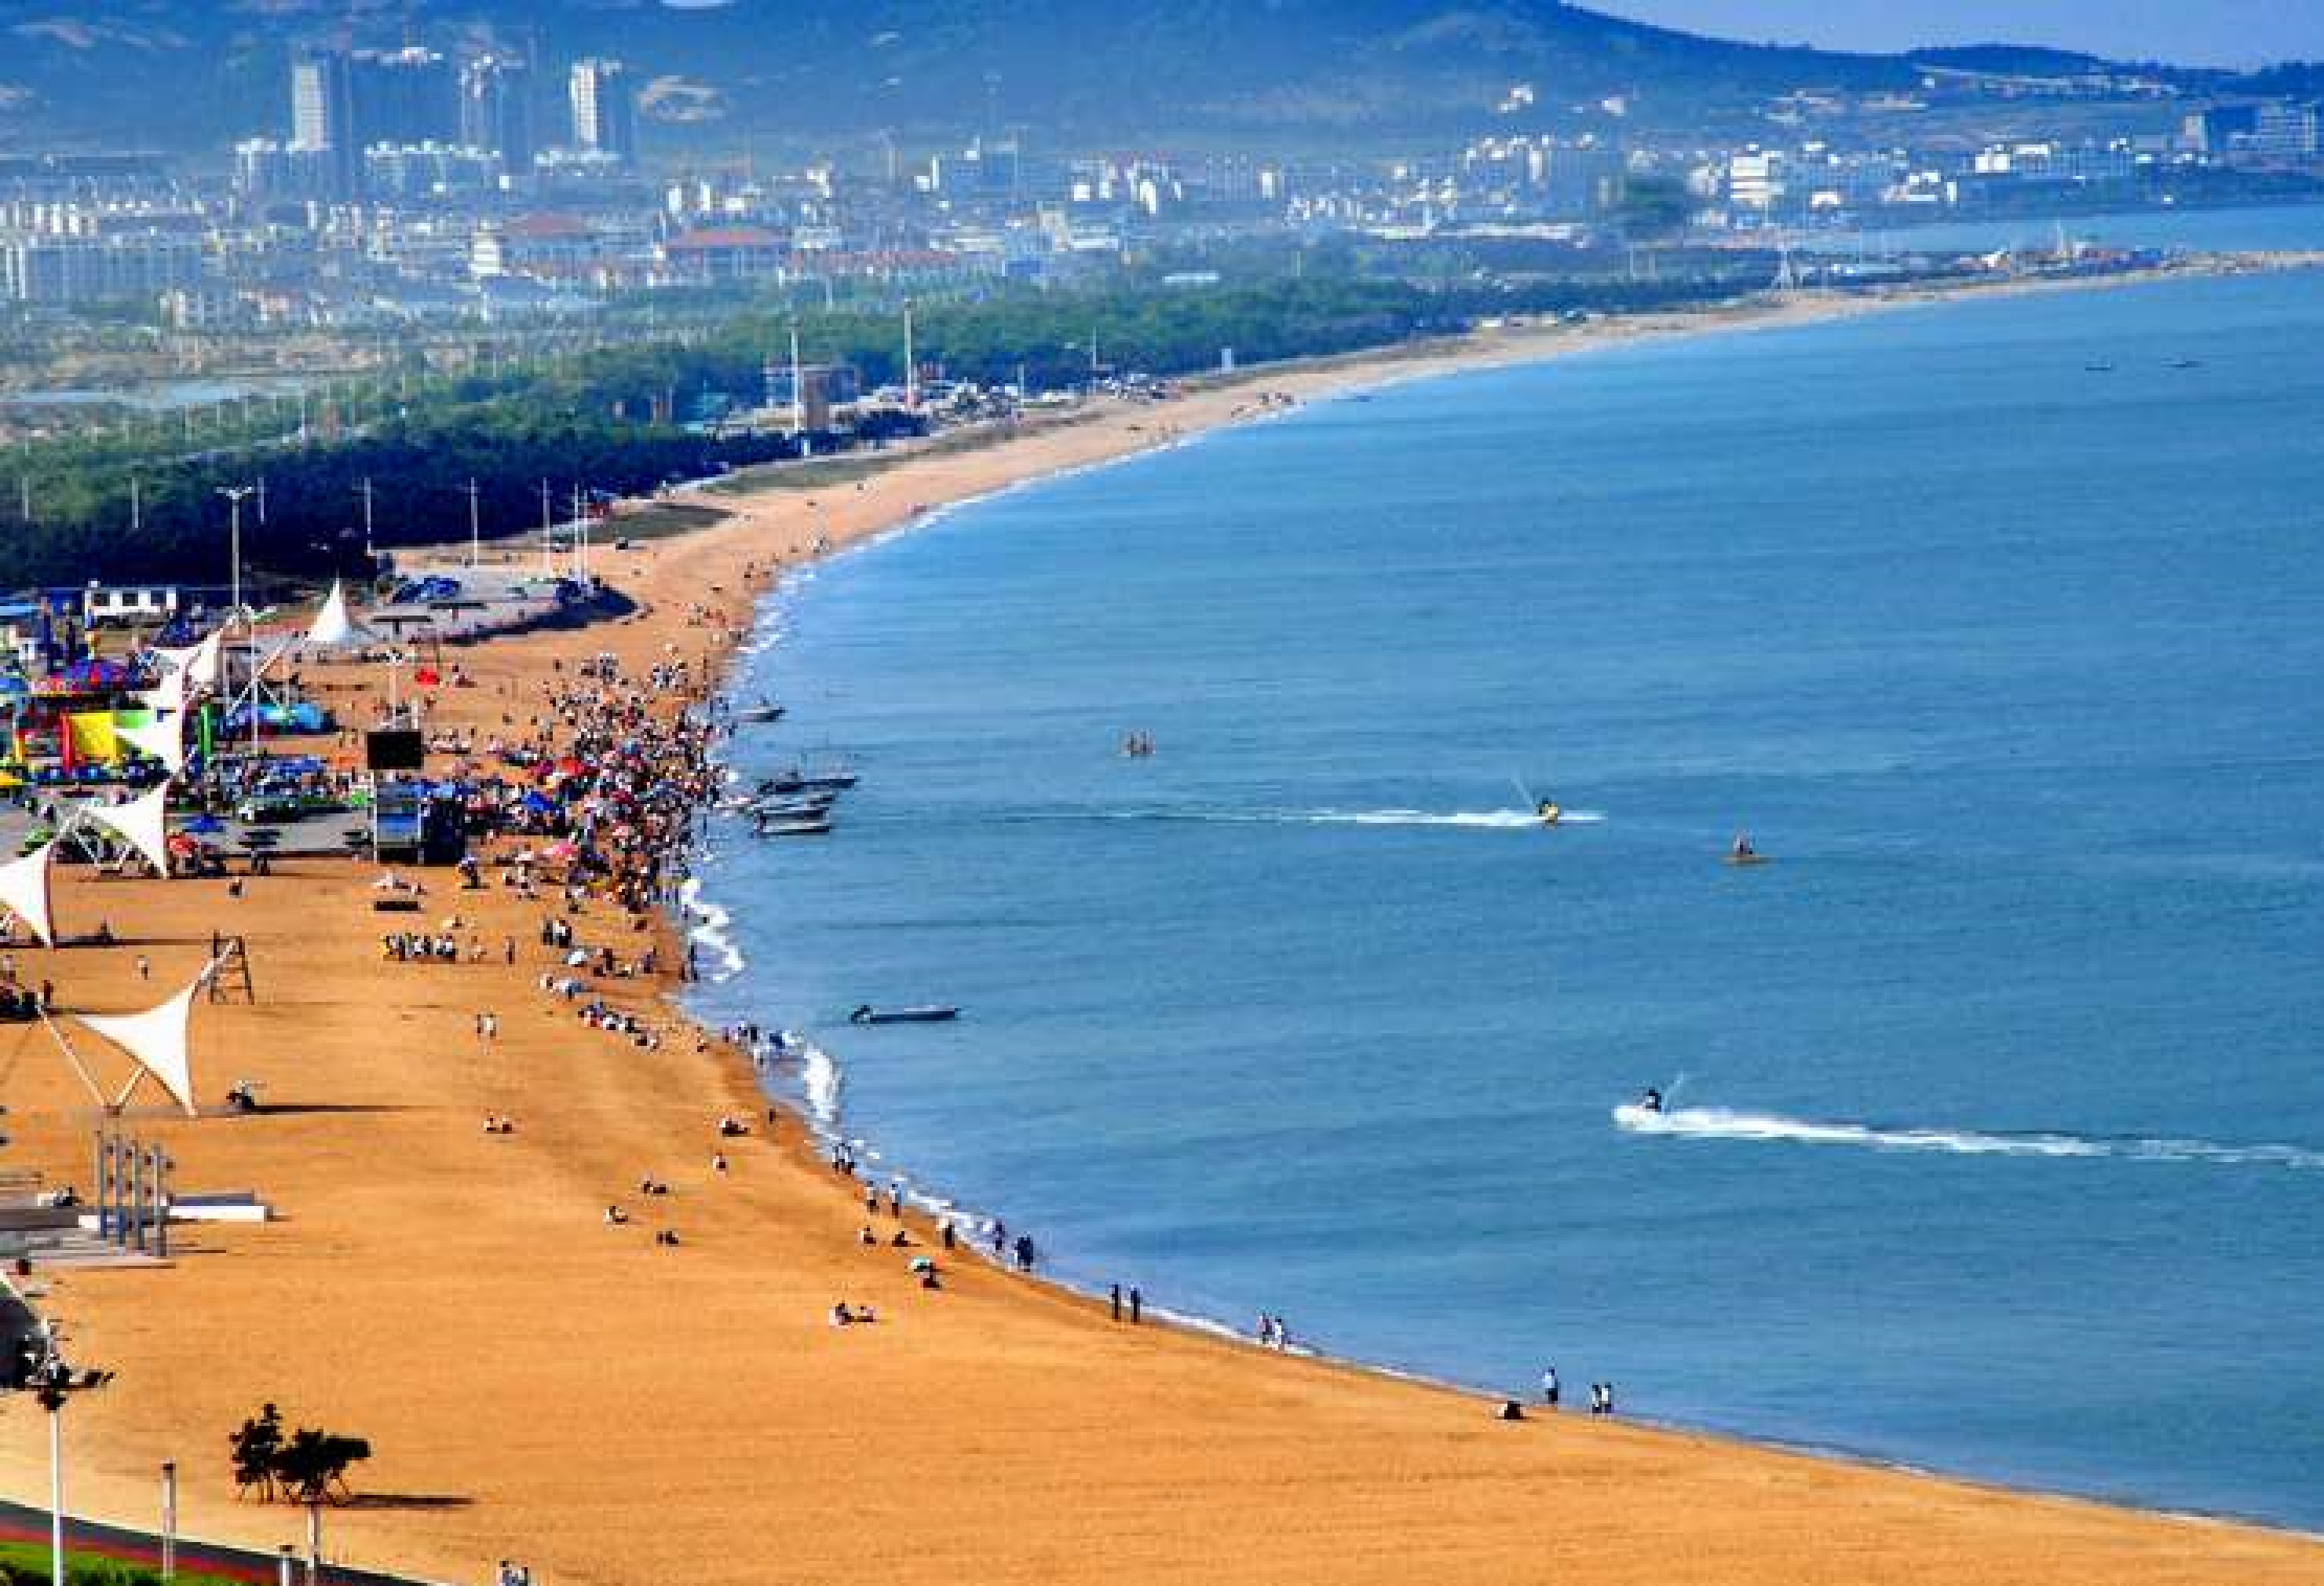
rizhao, china, beach, plaza, travel, sand, coastline, water, sky, azure, People on beach, coastal and oceanic landforms, body of water, boat, horizon, landscape, summer, shore, city, leisure, coast, wind wave, headland, ocean, tourism, bay, vacation, wave, tree, lake, cape, wind, evening, palm tree, fun, tropics, caribbean, sea, dusk, inlet, peninsula, aerial photography, promontory